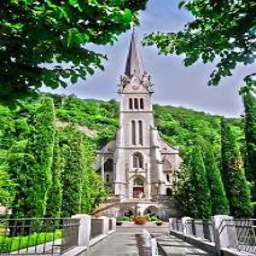
Kathedrale St. Florin